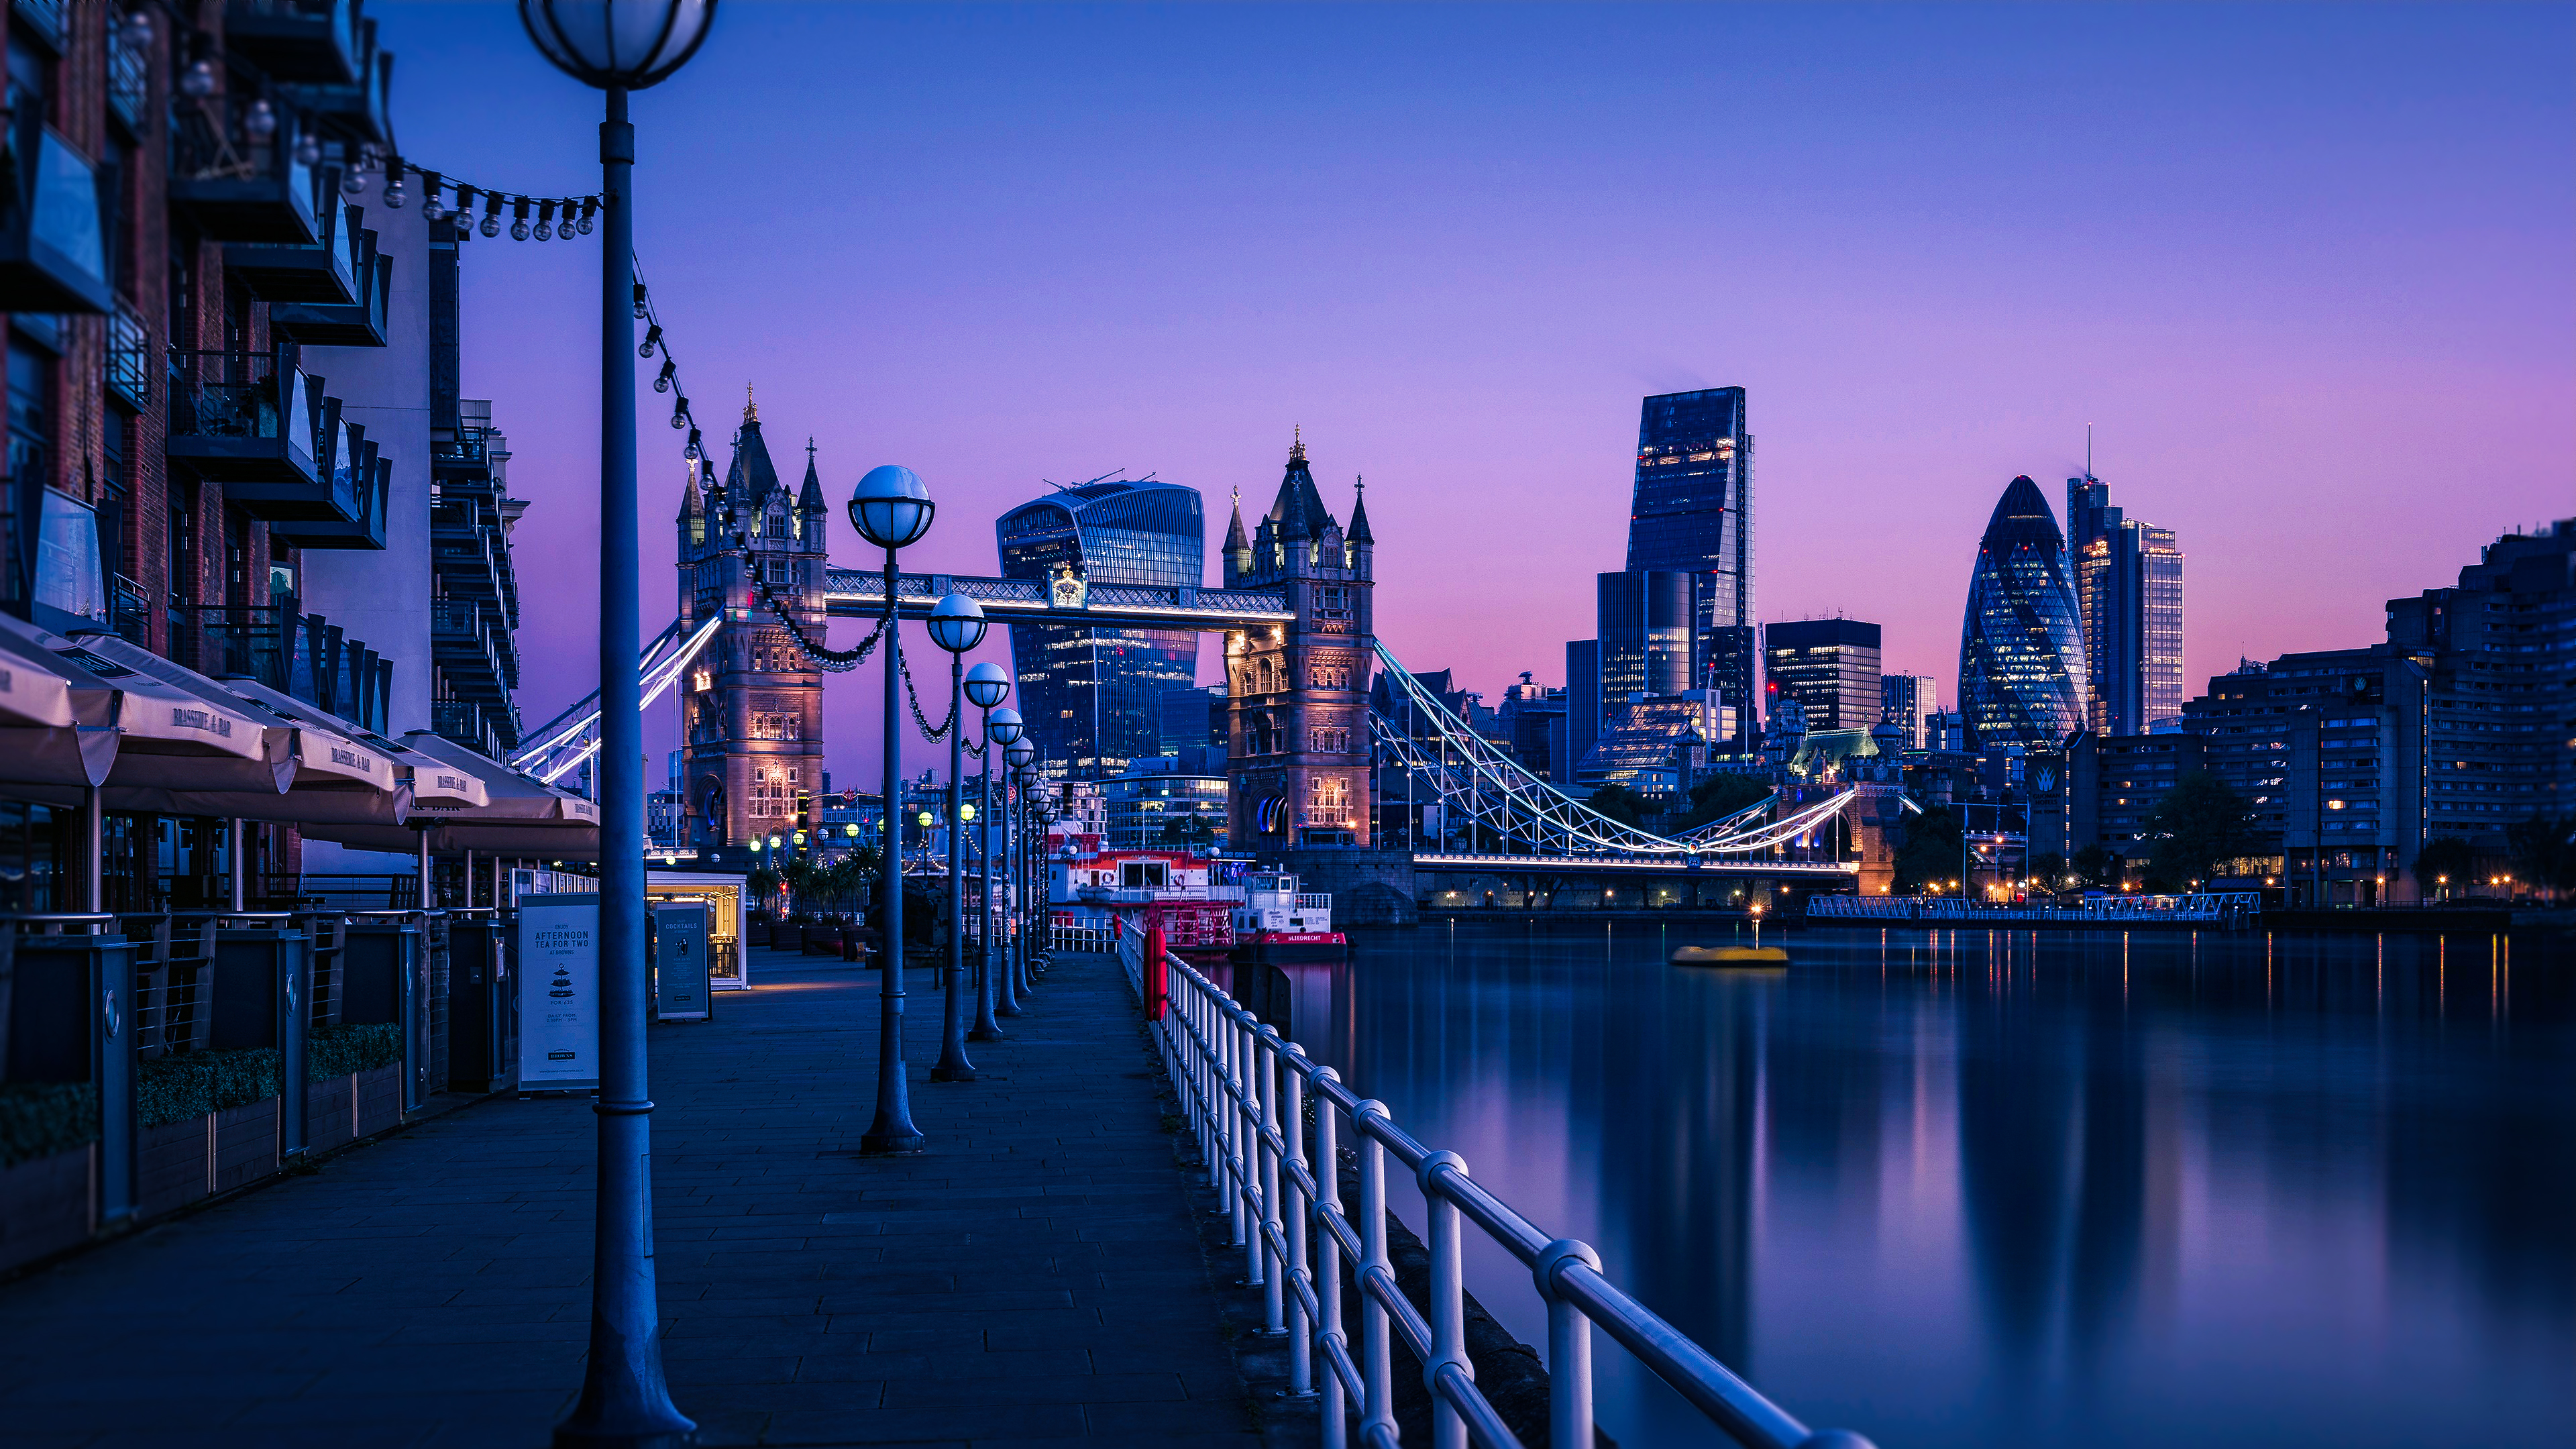
city, street, alley, river, tower, bridge, skyscraper, metropolitan area, cityscape, urban area, blue, sky, metropolis, skyline, night, dusk, human settlement, landmark, reflection, architecture, downtown, daytime, evening, town, waterway, water, tower block, building, tourist attraction, street light, cloud, harbor, dawn, nonbuilding structure, marina, tourism